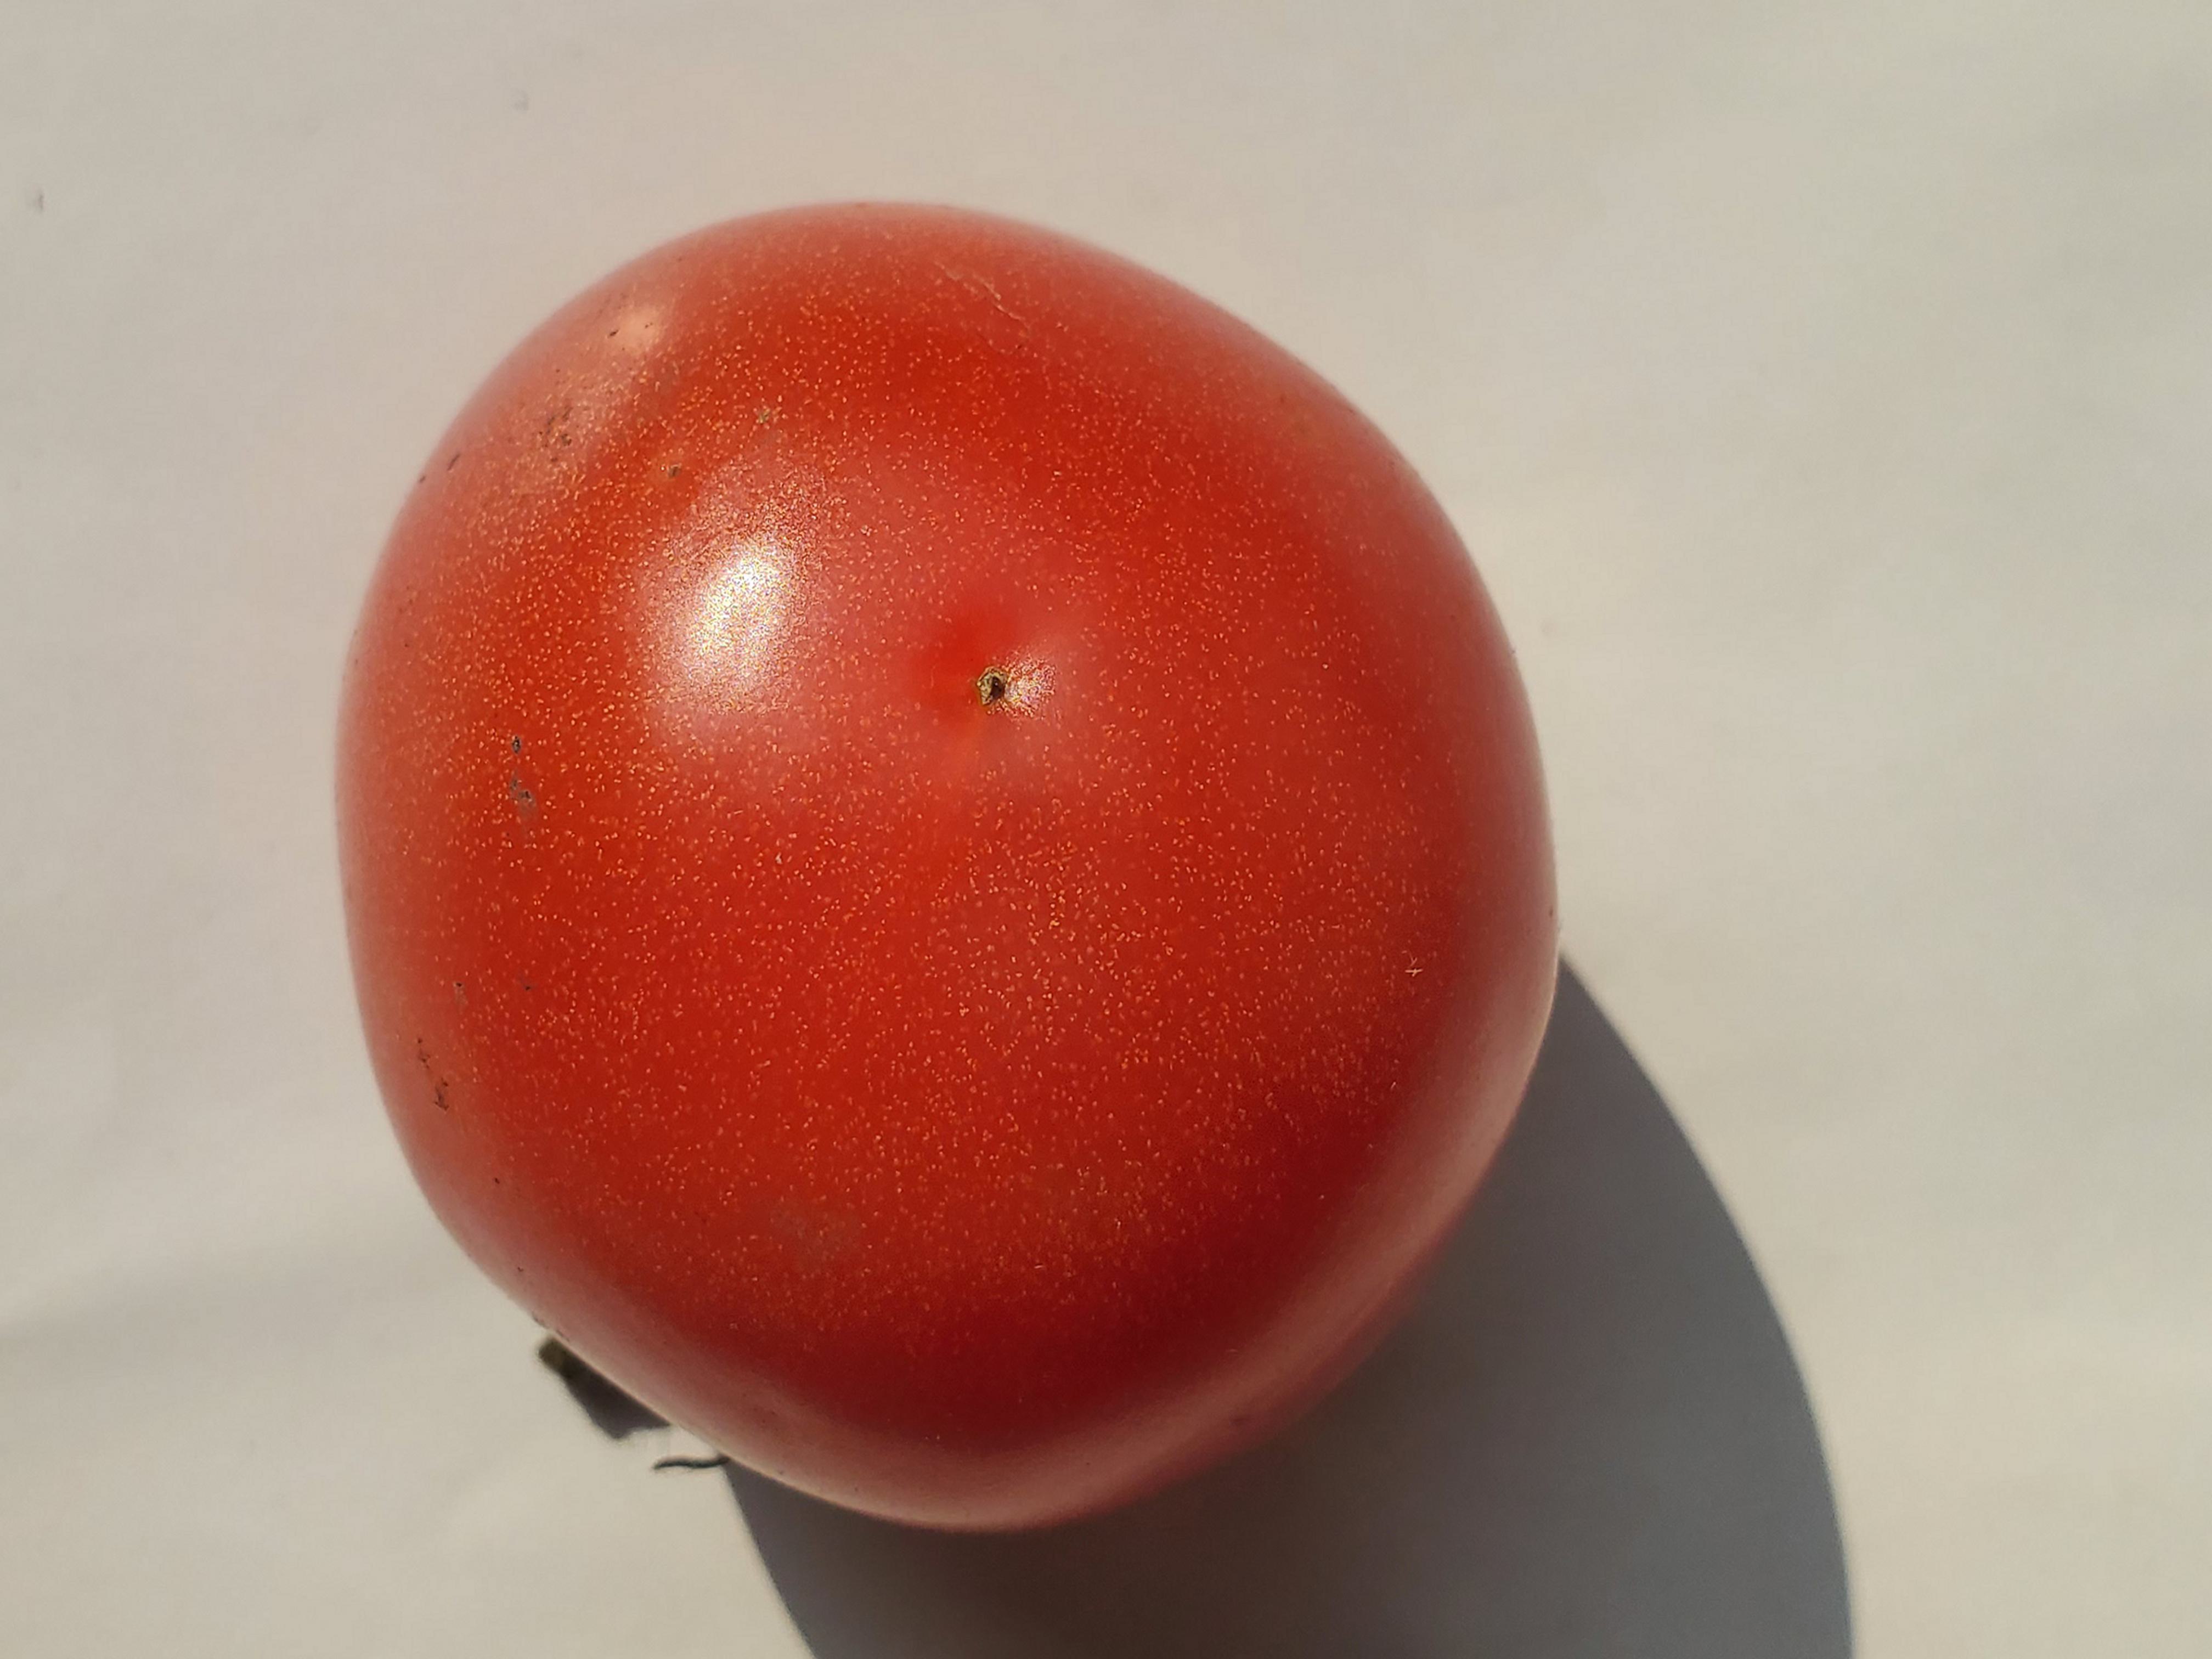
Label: Fresh